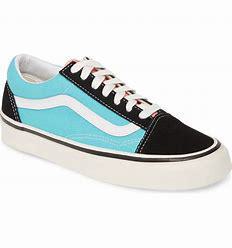
Brand: Vans
Model: UA Old Skool 36 DX